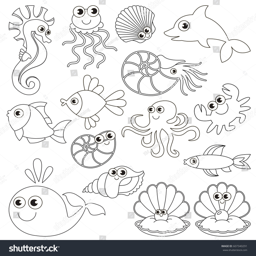
sea underwater animals set to be colored , the big coloring book for preschool kids with easy educational gaming level .